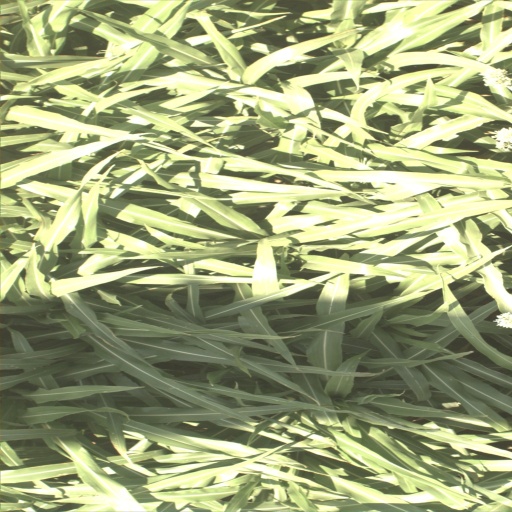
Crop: sorghum